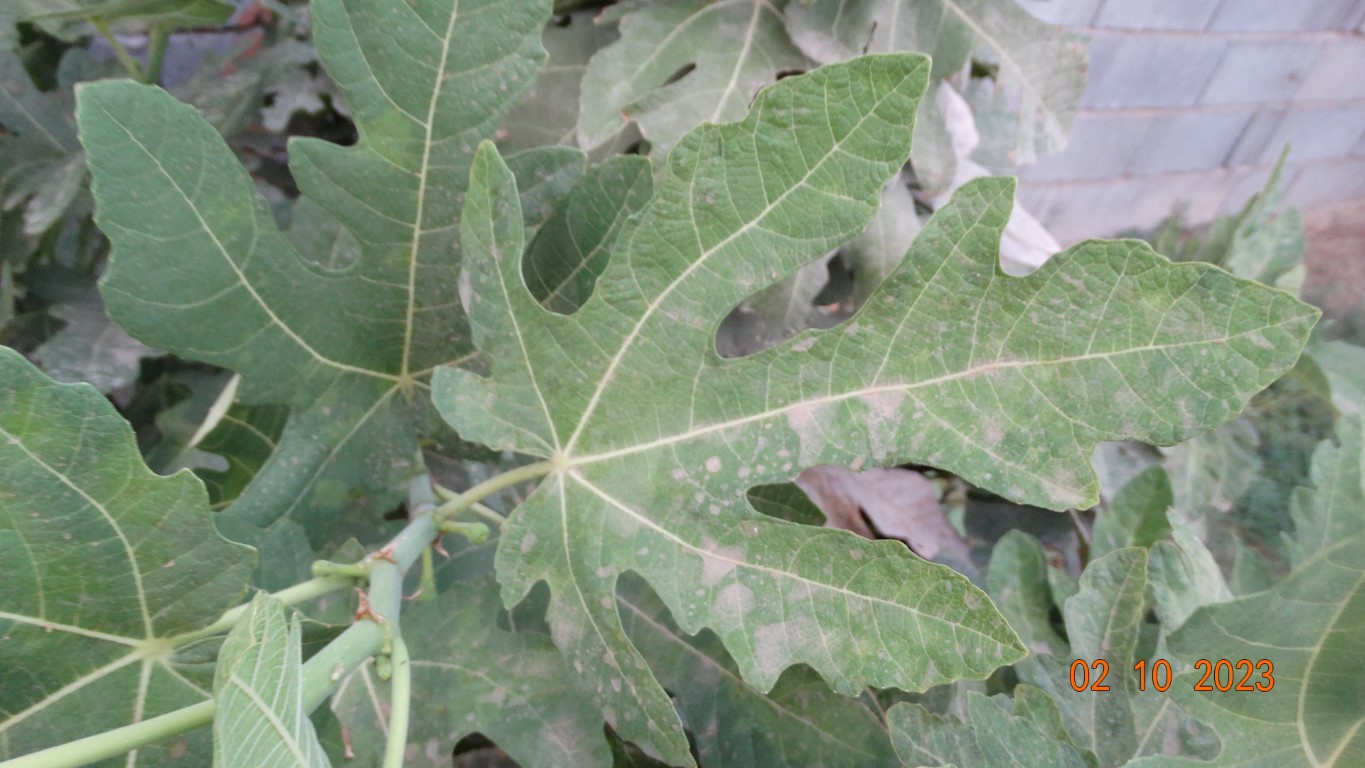
Label: healthy